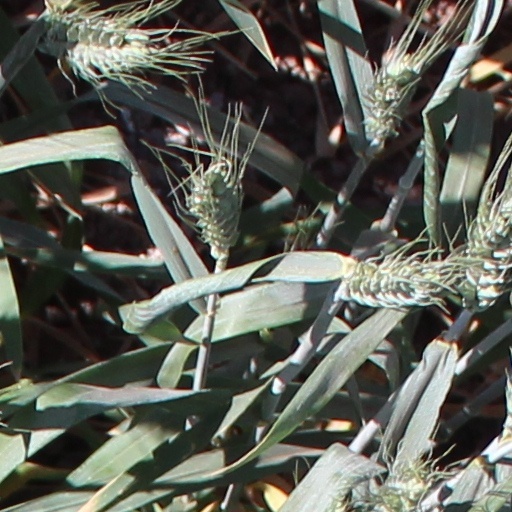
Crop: wheat